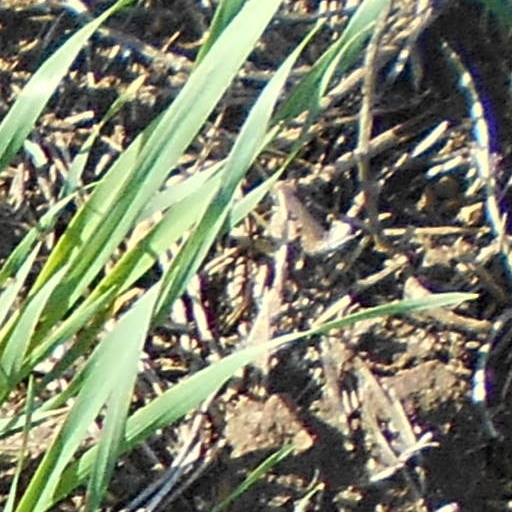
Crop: wheat